Salinas y Aguada Blanca National Reserve

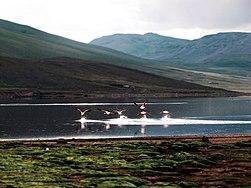
Flamingoes at Salinas y Aguada Blanca National Reserve.

Some mammals native to the reserve are: the llama, the alpaca, the vicuña, the guanaco, the taruca, the vizcacha, the puma, the Andean mountain cat, the colocolo and the Andean fox.